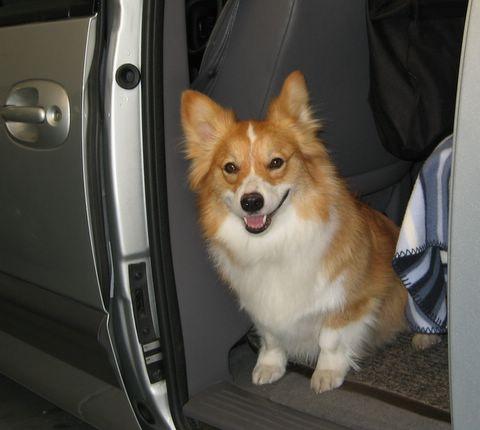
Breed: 205-n000029-Pembroke